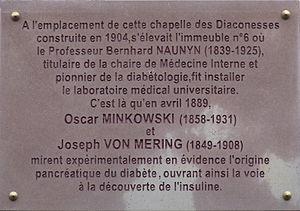
Plaque commémorant Oscar Minkowski et Joseph Von Mering sur le mur de la chapelle des Diaconesses, rue Sainte-Elisabeth à Strasbourg
Oskar Minkowski, né le 13 janvier 1858 à Alexsotas et mort le 18 juillet 1931 à Fürstenberg, est un médecin interniste et physiologiste allemand. Il reste célèbre pour avoir démontré le premier, en 1889 à Strasbourg, avec Joseph von Mering, l'origine pancréatique du diabète sucré. Son nom reste également attaché à la plus fréquente des anémies hémolytiques congénitales avec ictère.